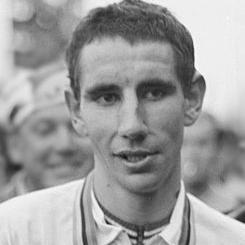
Age: 22